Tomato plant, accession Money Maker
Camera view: horizontal (90 deg, fisheye); turntable rotation: 90 degrees
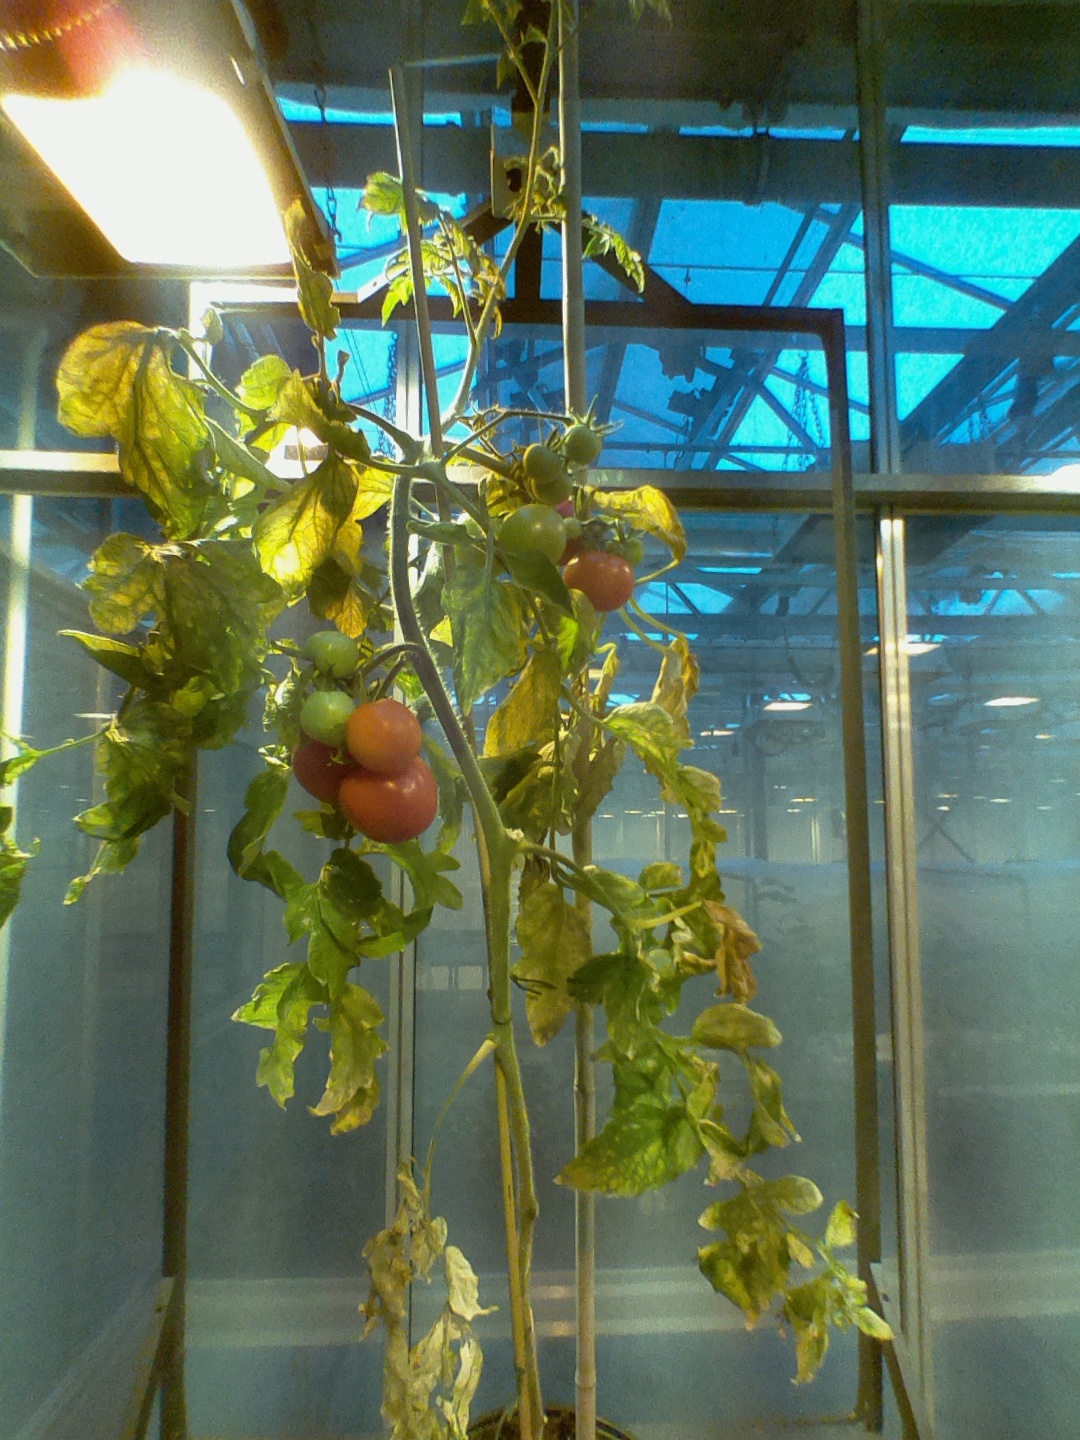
BBCH growth stage 83: 30%-40% of fruits show typical fully ripe color